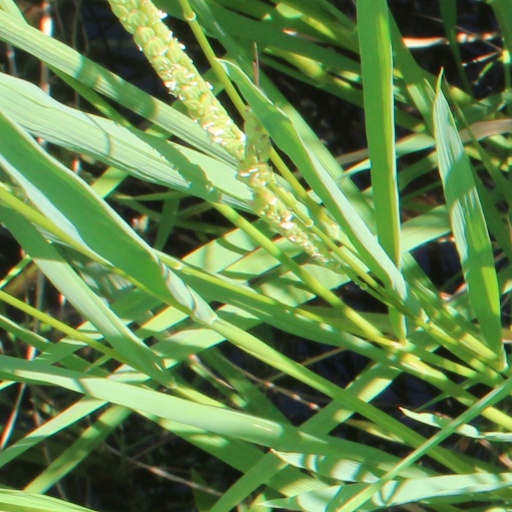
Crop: rice